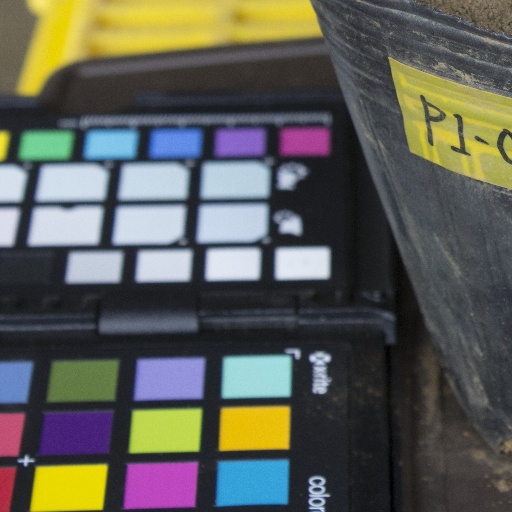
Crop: soybean